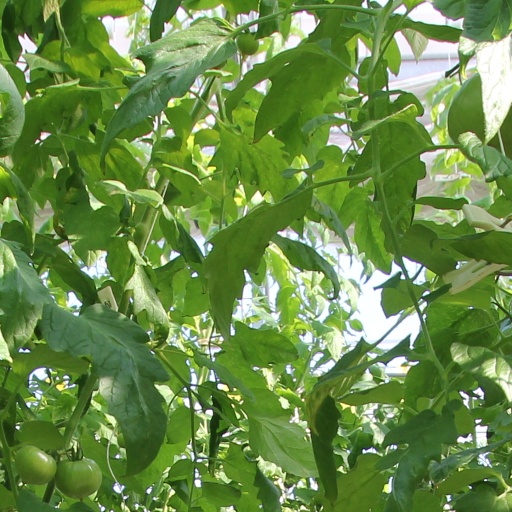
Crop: tomato